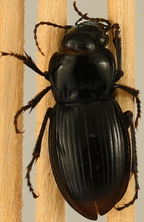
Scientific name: Cyclotrachelus torvus
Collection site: Northern Great Plains Research Laboratory Site (NOGP), plot NOGP_009